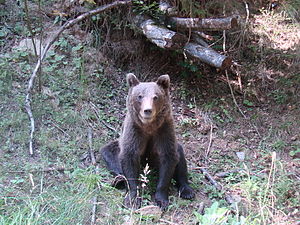
Rumænien / Geografi og klima
Rumæniens population af brune bjørne består af omkring 6.600 individer.[164]
Rumænien er en suveræn stat i det sydøstlige Europa. Landet grænser op til Sortehavet, Bulgarien, Ukraine, Ungarn, Serbien og Moldova. Landet har et areal på 238.391 km² og et tempereret-fastlandsklima. Arealmæssigt er Rumænien det niendestørste medlem af EU. Hovedstaden og den største by, Bukarest, er med sine 1.883.425 indbyggere den sjettestørste by i EU.